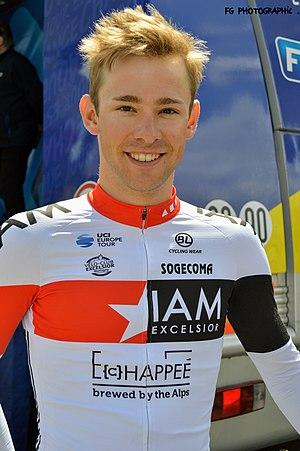
Fabian LIEHNARD - Juin 2019
Fabian Lienhard, né le 3 septembre 1993 à Steinmaur, est un coureur cycliste suisse, membre de l'équipe Groupama-FDJ. En 2014, il devient champion de Suisse sur route espoirs.